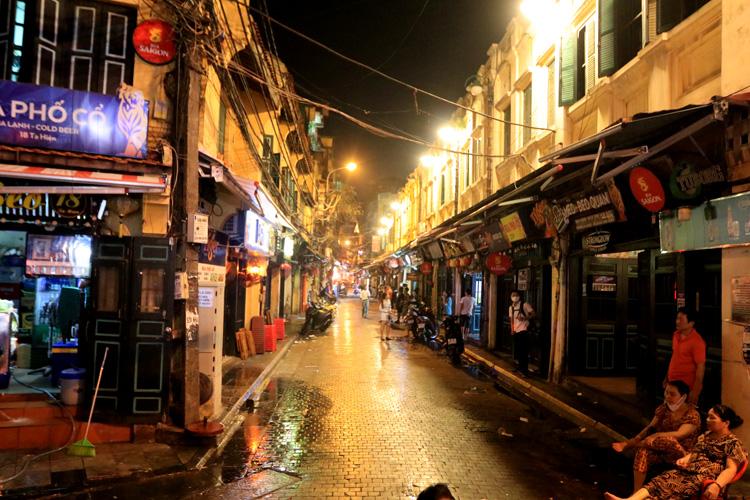
đây là khung cảnh chụp ở một con phố lúc trời tối